Haast's eagle

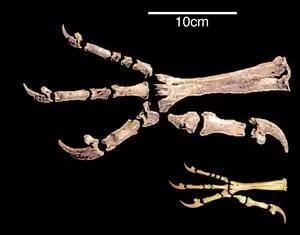
Foot bones of Haast's eagle (top) and those of its closest living relative, the little eagle

It had a relatively short wingspan for its size. It is estimated that the grown female typically spanned up to , possibly up to in a few cases. This wingspan is broadly similar to the larger range of female size in some extant eagles: the wedge-tailed eagle, golden eagle ("A. chrysaetos"), martial eagle ("Polemaetus bellicosus"), white-tailed eagle ("Haliaeetus albicilla") and Steller's sea eagle ("Haliaeetus pelagicus") are all known to exceed in wingspan. Several of the largest extant Old World vultures, if not in mean mass or other linear measurements, probably exceed Haast's eagle in average wingspan as well. Haast's eagle's relatively short wingspan has sometimes led to it being incorrectly portrayed as having evolved toward flightlessness, even though evidence strongly suggests that it flew. Instead, its short and broad wings represents an evolutionary departure from the mode of its ancestors' soaring flight in favour of navigating through a crowded woodland environment. Haast's eagles are likely to have hunted within the dense shrubland and forests of New Zealand, somewhat akin to other forest-dwelling raptors like the goshawks or harpy eagle.